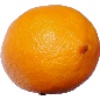
Label: Lemon Meyer 1